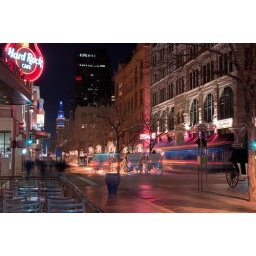
downtown shot on the 16th street mall.  i remember the bus gonig by and i think the other linework is a pedicab